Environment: real
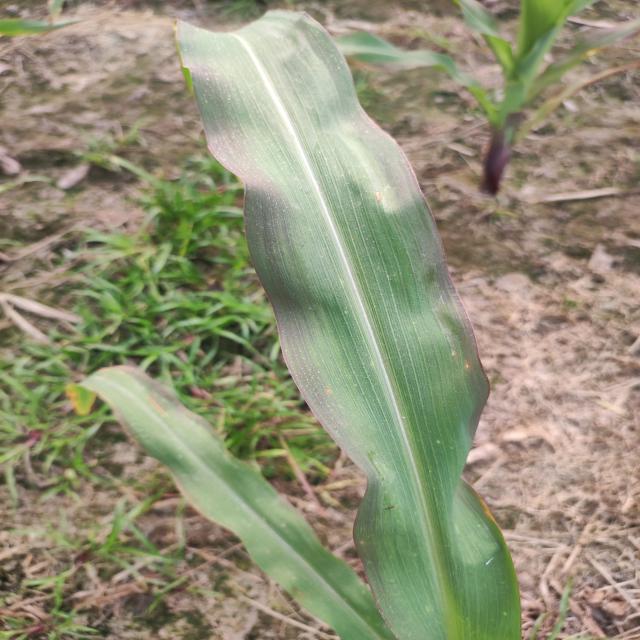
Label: phosphorus_deficiency